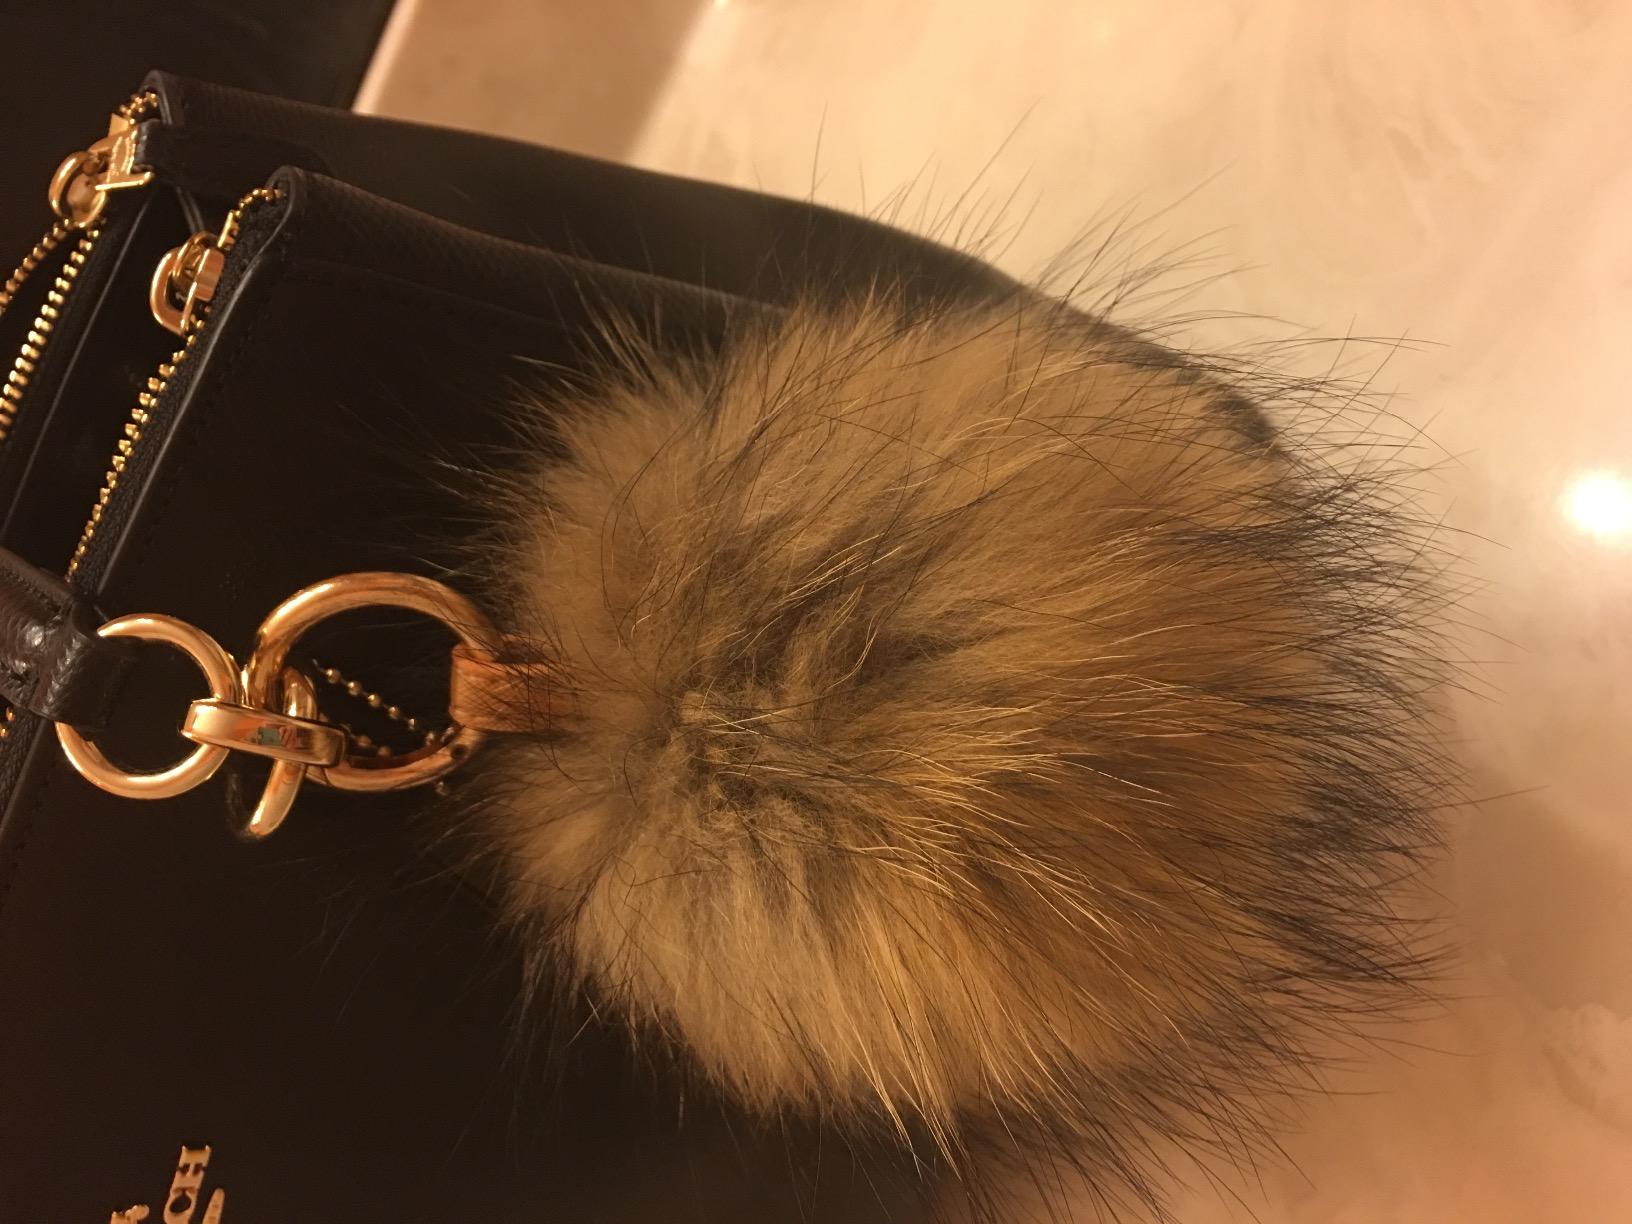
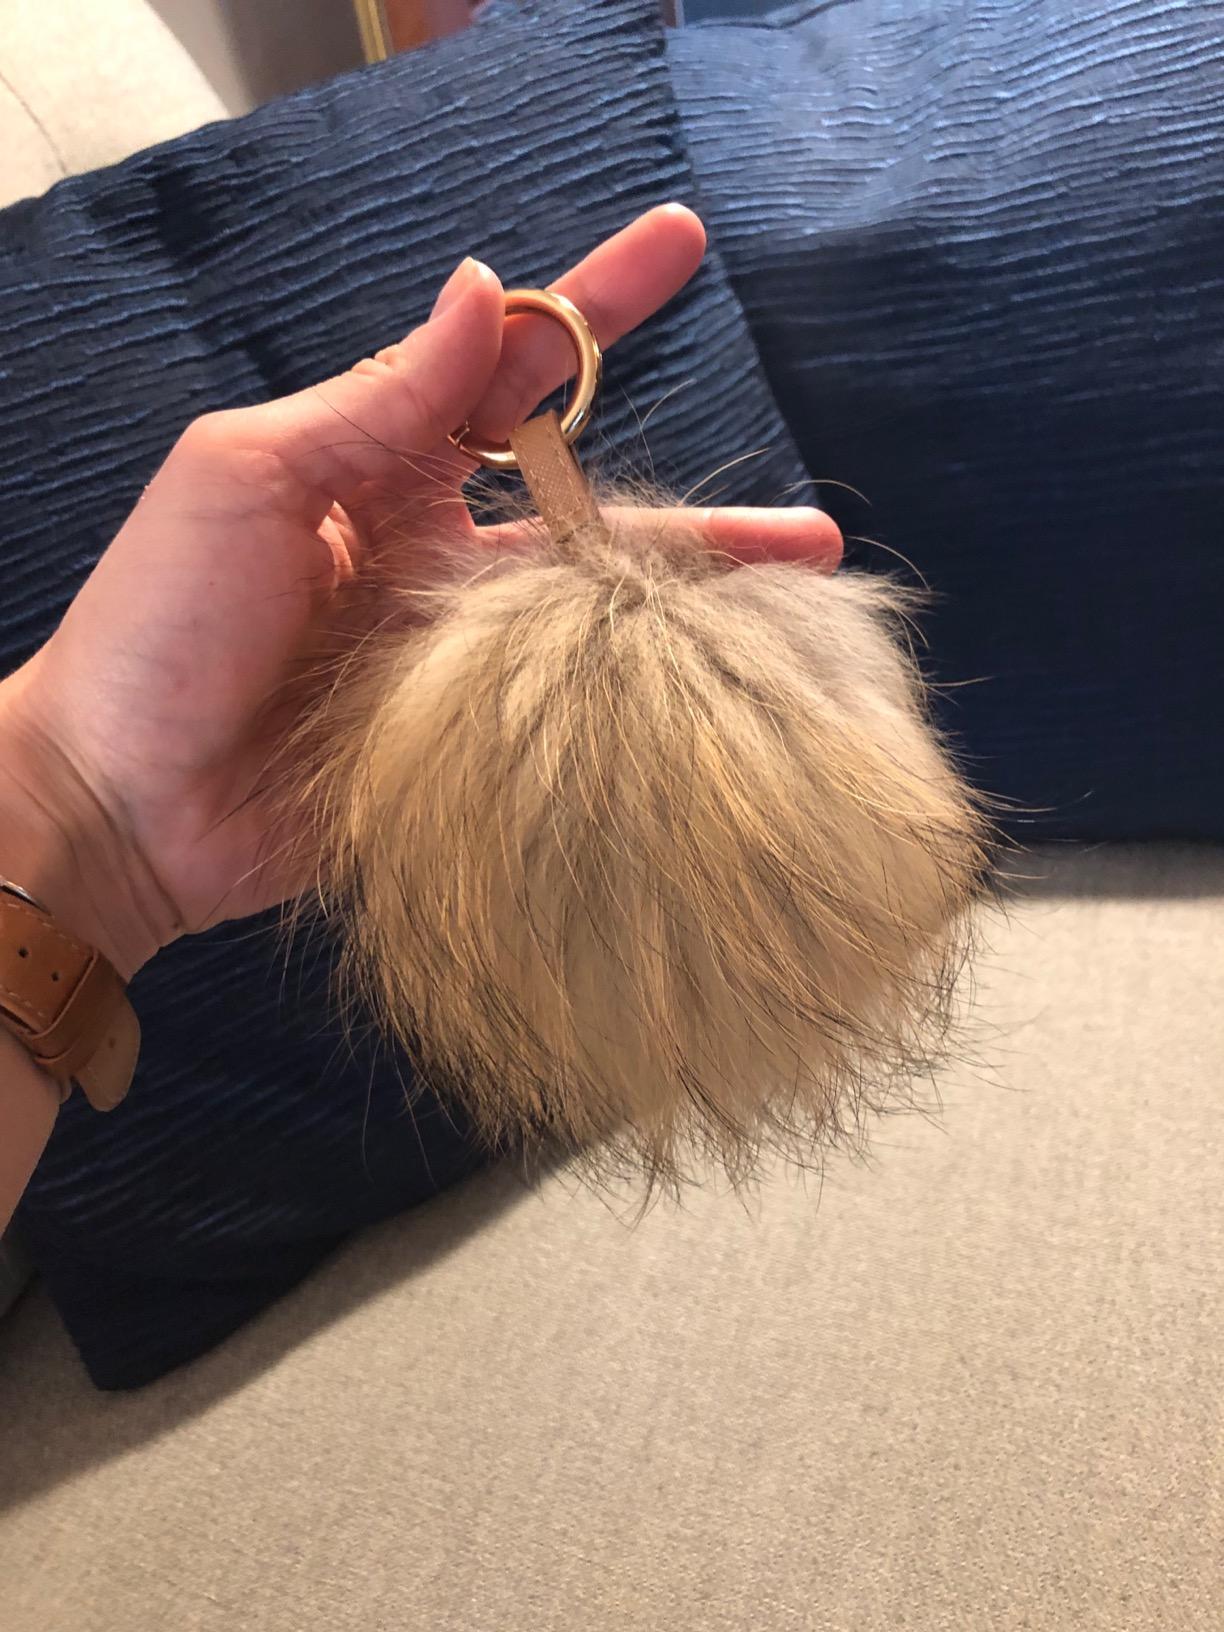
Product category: accessories_keychain
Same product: yes